Billy Mitchell

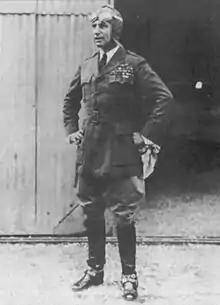
Mitchell as assistant chief of Air Service (in non-regulation uniform)

Born in Nice, France, to John L. Mitchell, a wealthy Wisconsin senator, and his wife Harriet Danforth (Becker), Mitchell grew up on an estate in North Greenfield, Wisconsin, which is now the Milwaukee suburb of West Allis, Wisconsin. Mitchell's father served in the American Civil War as a first lieutenant in the 24th Wisconsin Volunteer Infantry Regiment along with future general Arthur MacArthur (the father of General Douglas MacArthur). The elder Mitchell served as a United States senator from 1883 to 1889.